Ospedale degli Innocenti

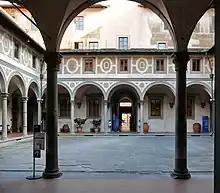
Men's cloister (separate from the women's cloister).

The building "is considered to be the first pure Early Renaissance structure." Today the building houses a small museum of Renaissance art with works by Luca della Robbia, Sandro Botticelli, and Piero di Cosimo, as well as an Adoration of the Magi by Domenico Ghirlandaio.